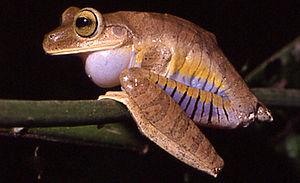
Bokermannohyla hylax est une espèce d'amphibiens de la famille des Hylidae.